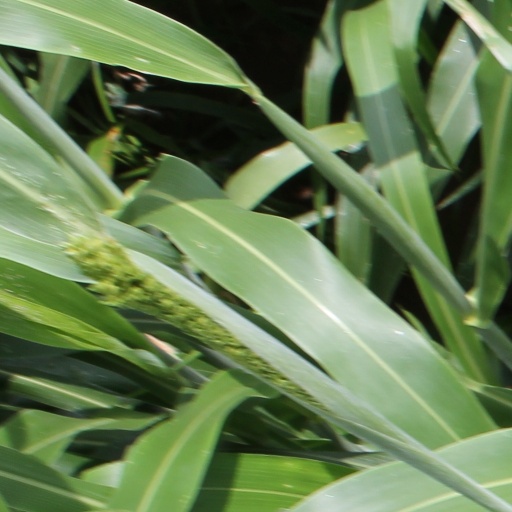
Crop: sorghum